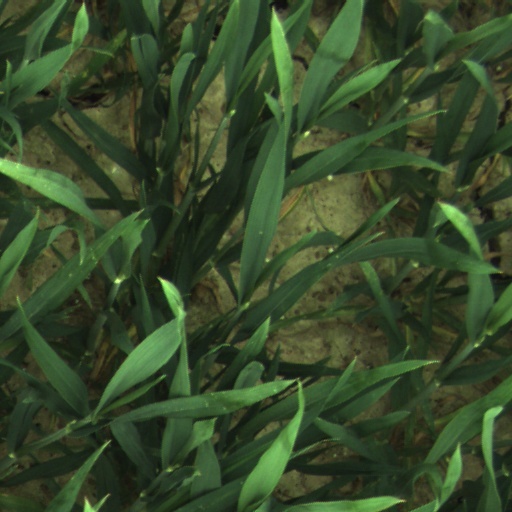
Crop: wheat